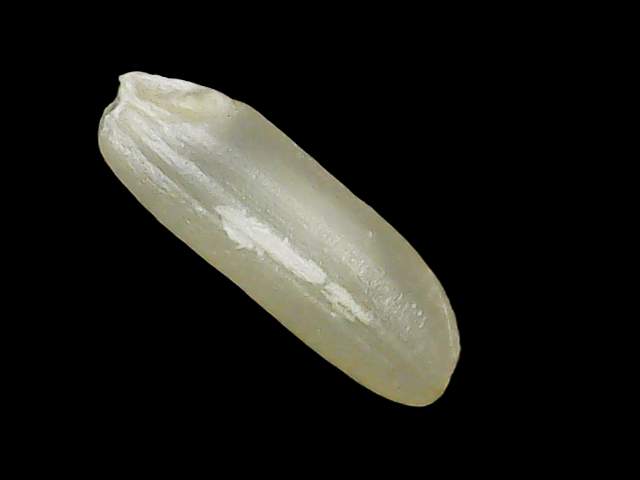
Rice variety: Binadhan21